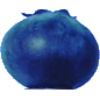
Label: Huckleberry 1